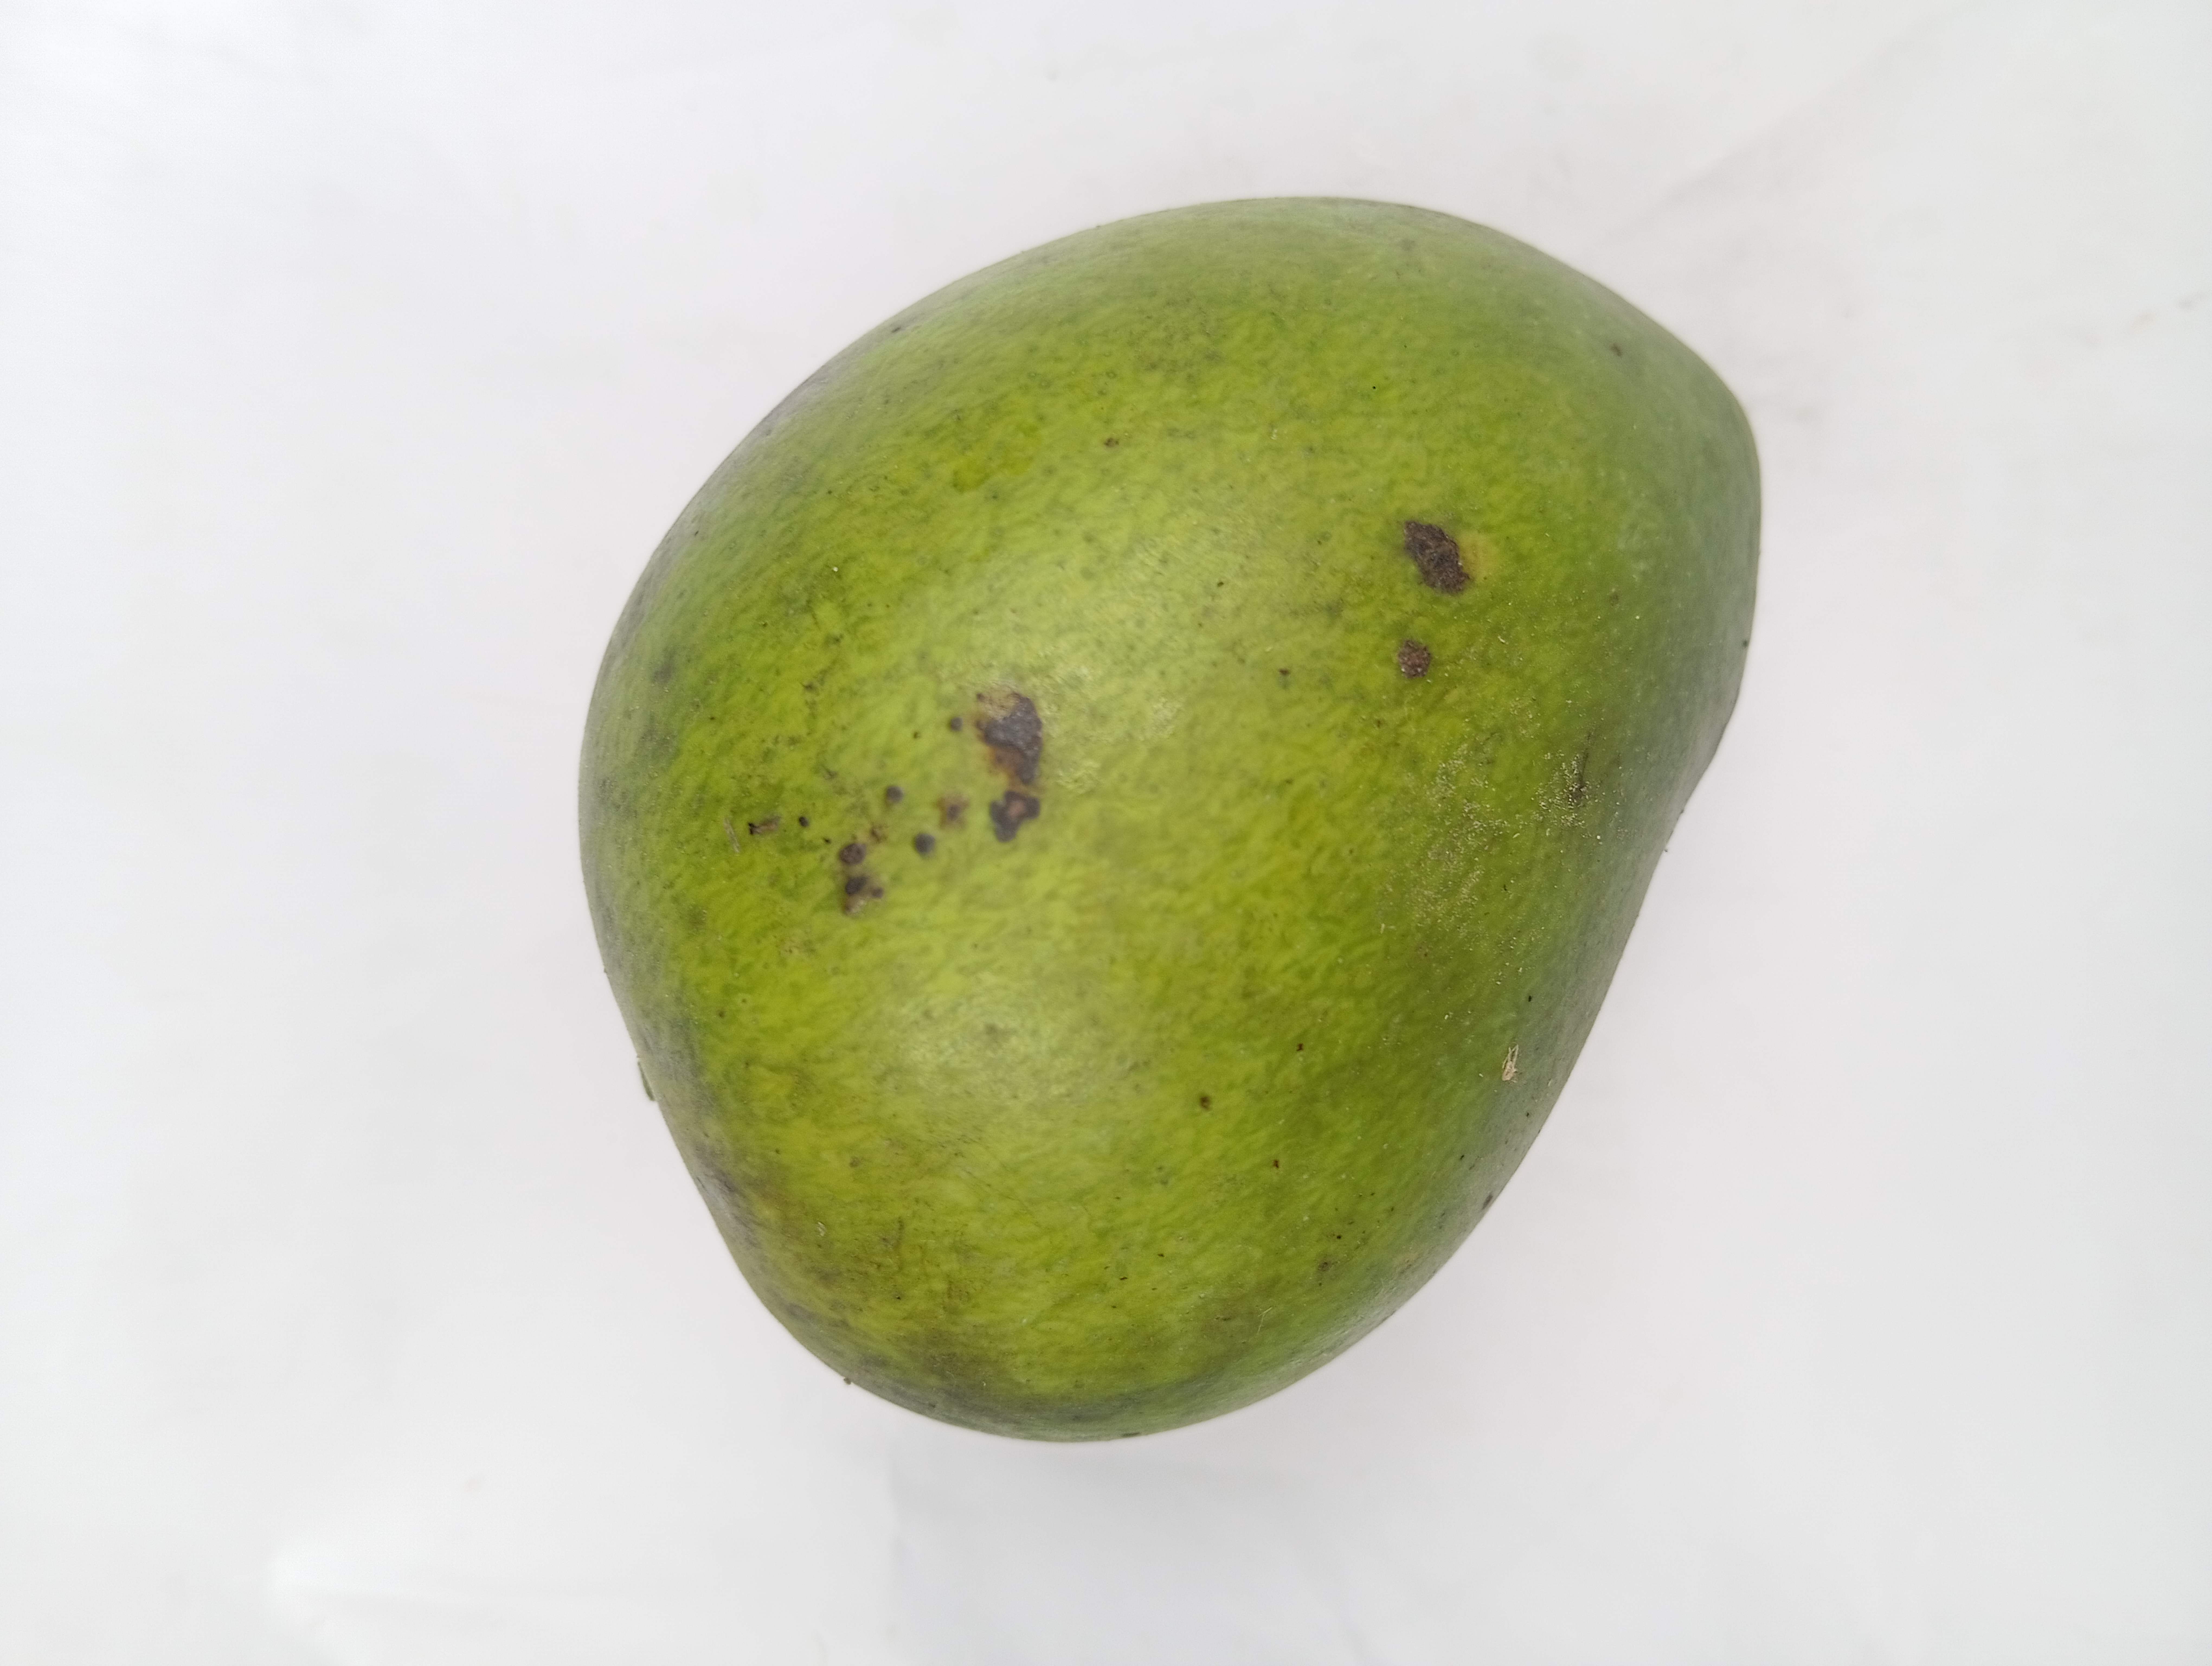
Mango variety: Harivanga